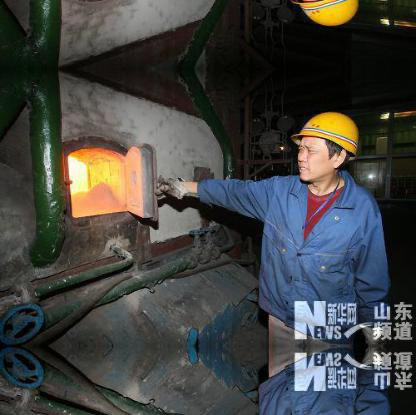
Objects in the image:
label: helmet
label: helmet